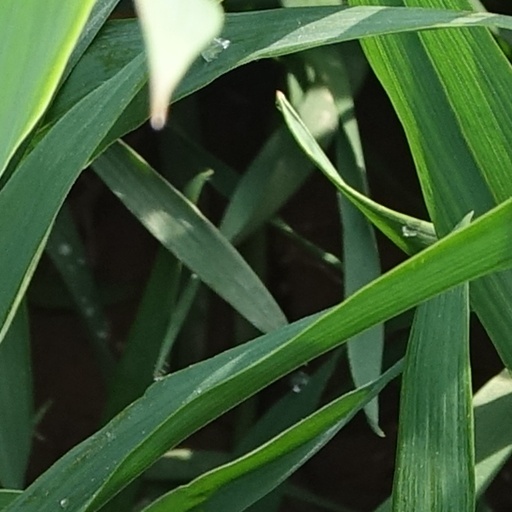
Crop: wheat